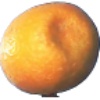
Label: Kumquats 1